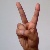
The image shows a hand gesture representing the letter 'V' in Indian Sign Language.